History of Madhya Pradesh

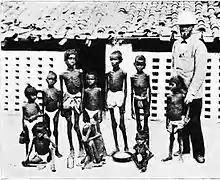
Famine-stricken children at Jubbalpore, c. 1898. There were numerous preventable famines during British rule in India, resulting in millions of deaths.

The sultanate of Malwa was founded by Dilawar Khan Ghuri, the governor of Malwa for the Delhi Sultanate, who asserted his independence in 1392, but did not actually assume the ensigns of royalty till 1401. Initially Dhar was the capital of the new kingdom, but soon it was shifted to Mandu. The Malwa Sultanate was conquered by the Sultanate of Gujarat in 1531. Malwa painting originated during this period.